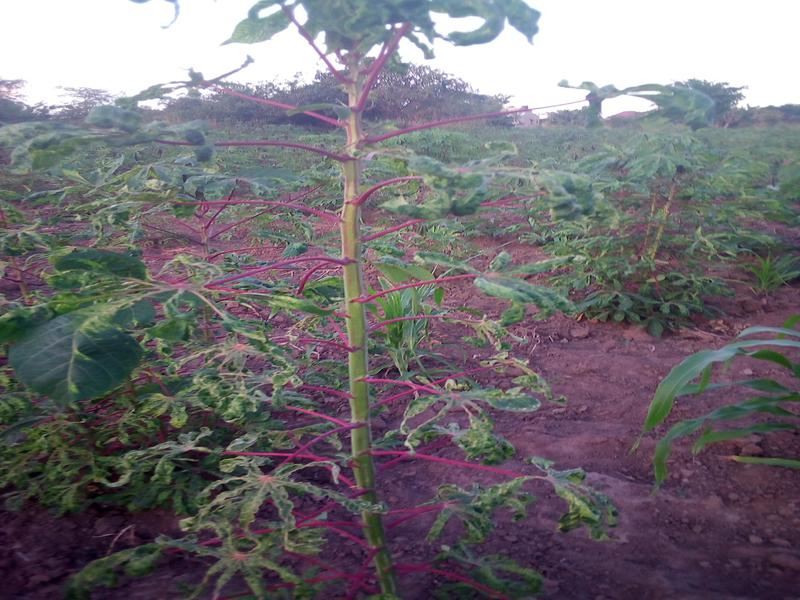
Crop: cassava
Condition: mosaic_disease